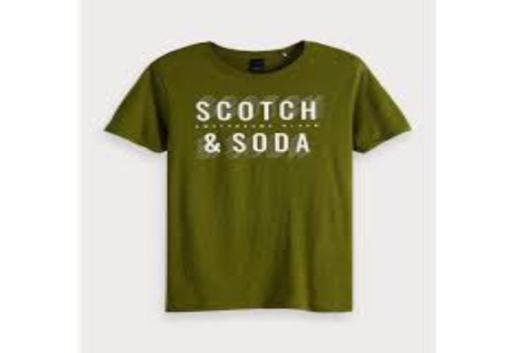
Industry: Clothes